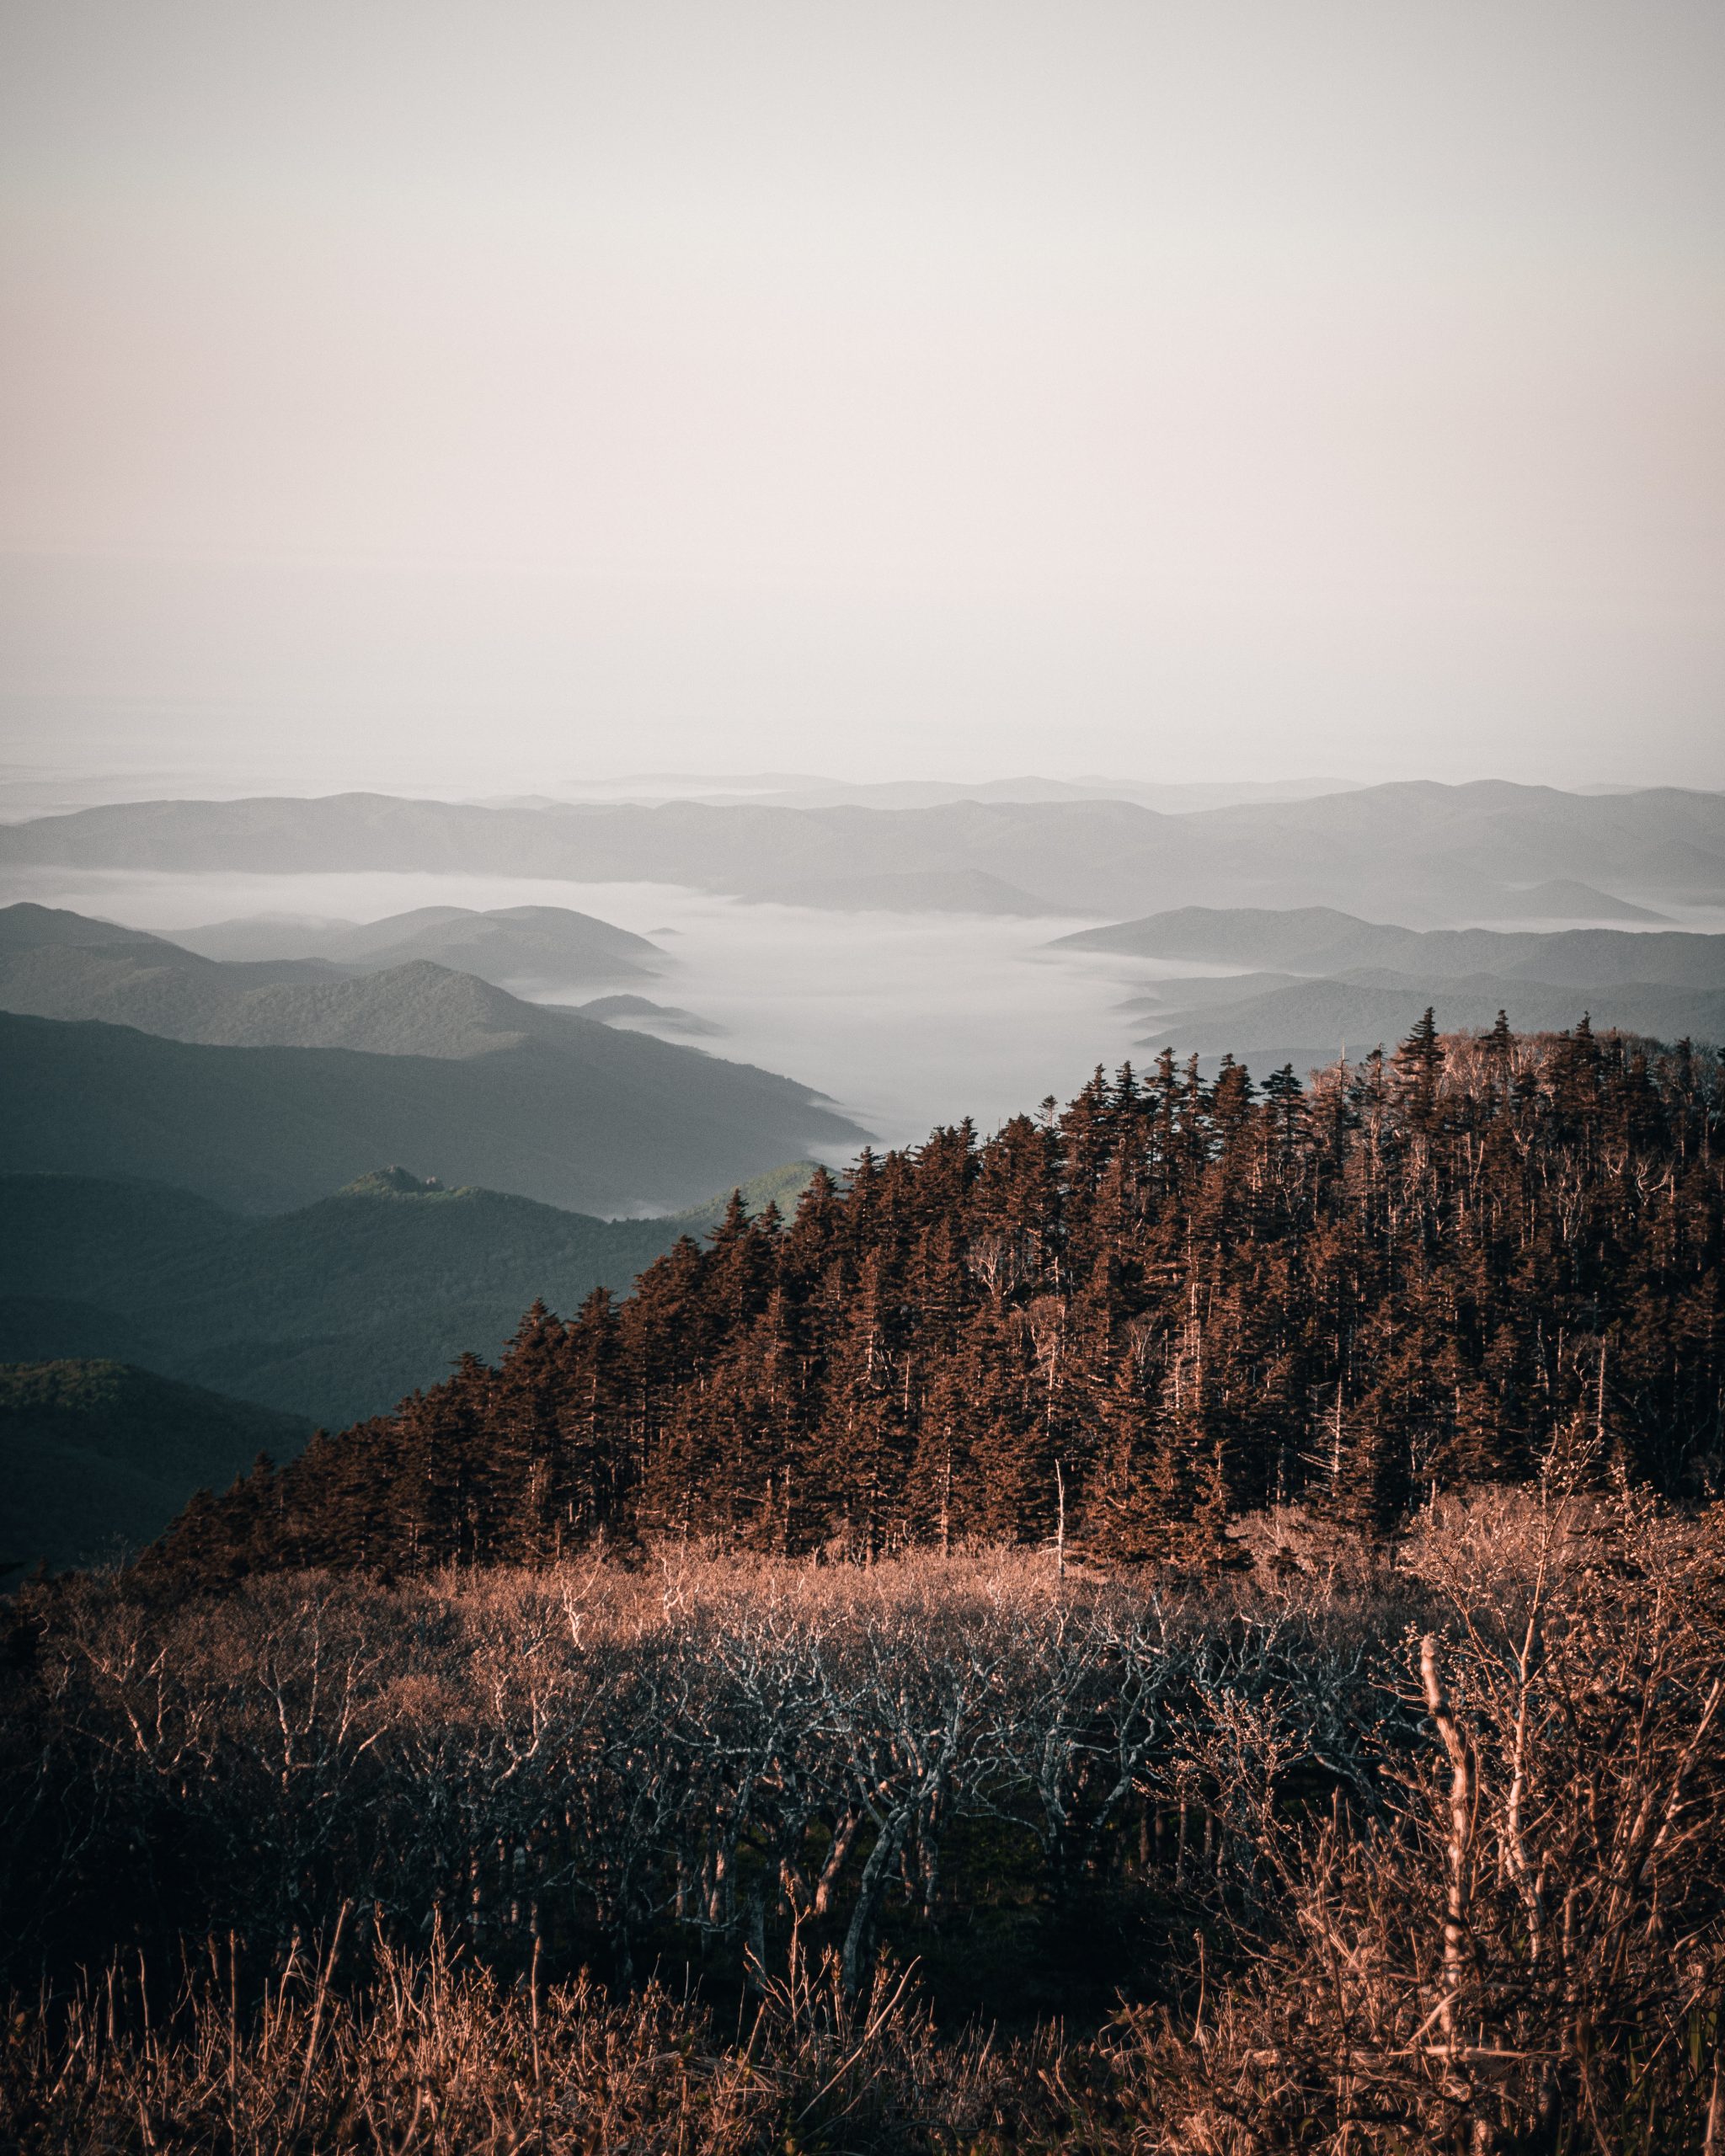
sky, plant community, natural landscape, mountain, highland, sunlight, slope, grass, grassland, plain, landscape, horizon, sunrise, sunset, wood, mist, hill, haze, forest, fell, plateau, monochrome photography, evening, mountain range, chaparral, monochrome, prairie, ridge, soil, shrub, field, tree, rock, road, shrubland, dusk, valley, steppe, winter, pasture, tropical and subtropical coniferous forests, massif, tundra, coast, badlands, autumn, wildflower, ocean, plantation, summit, sea